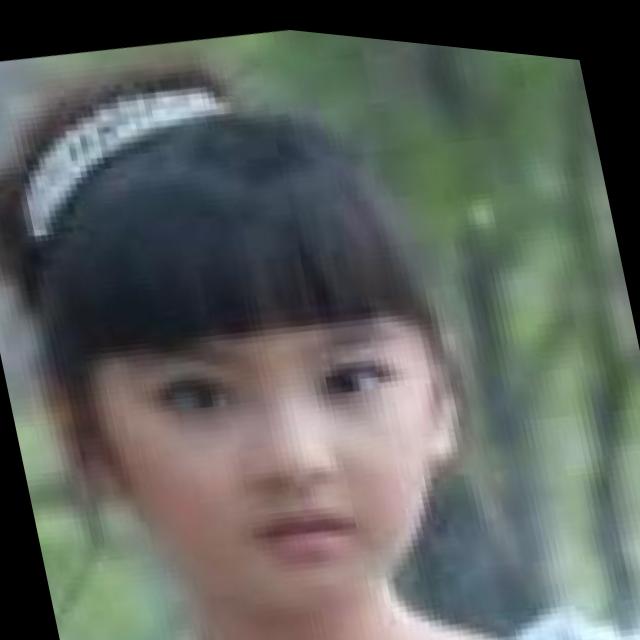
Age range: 0-12